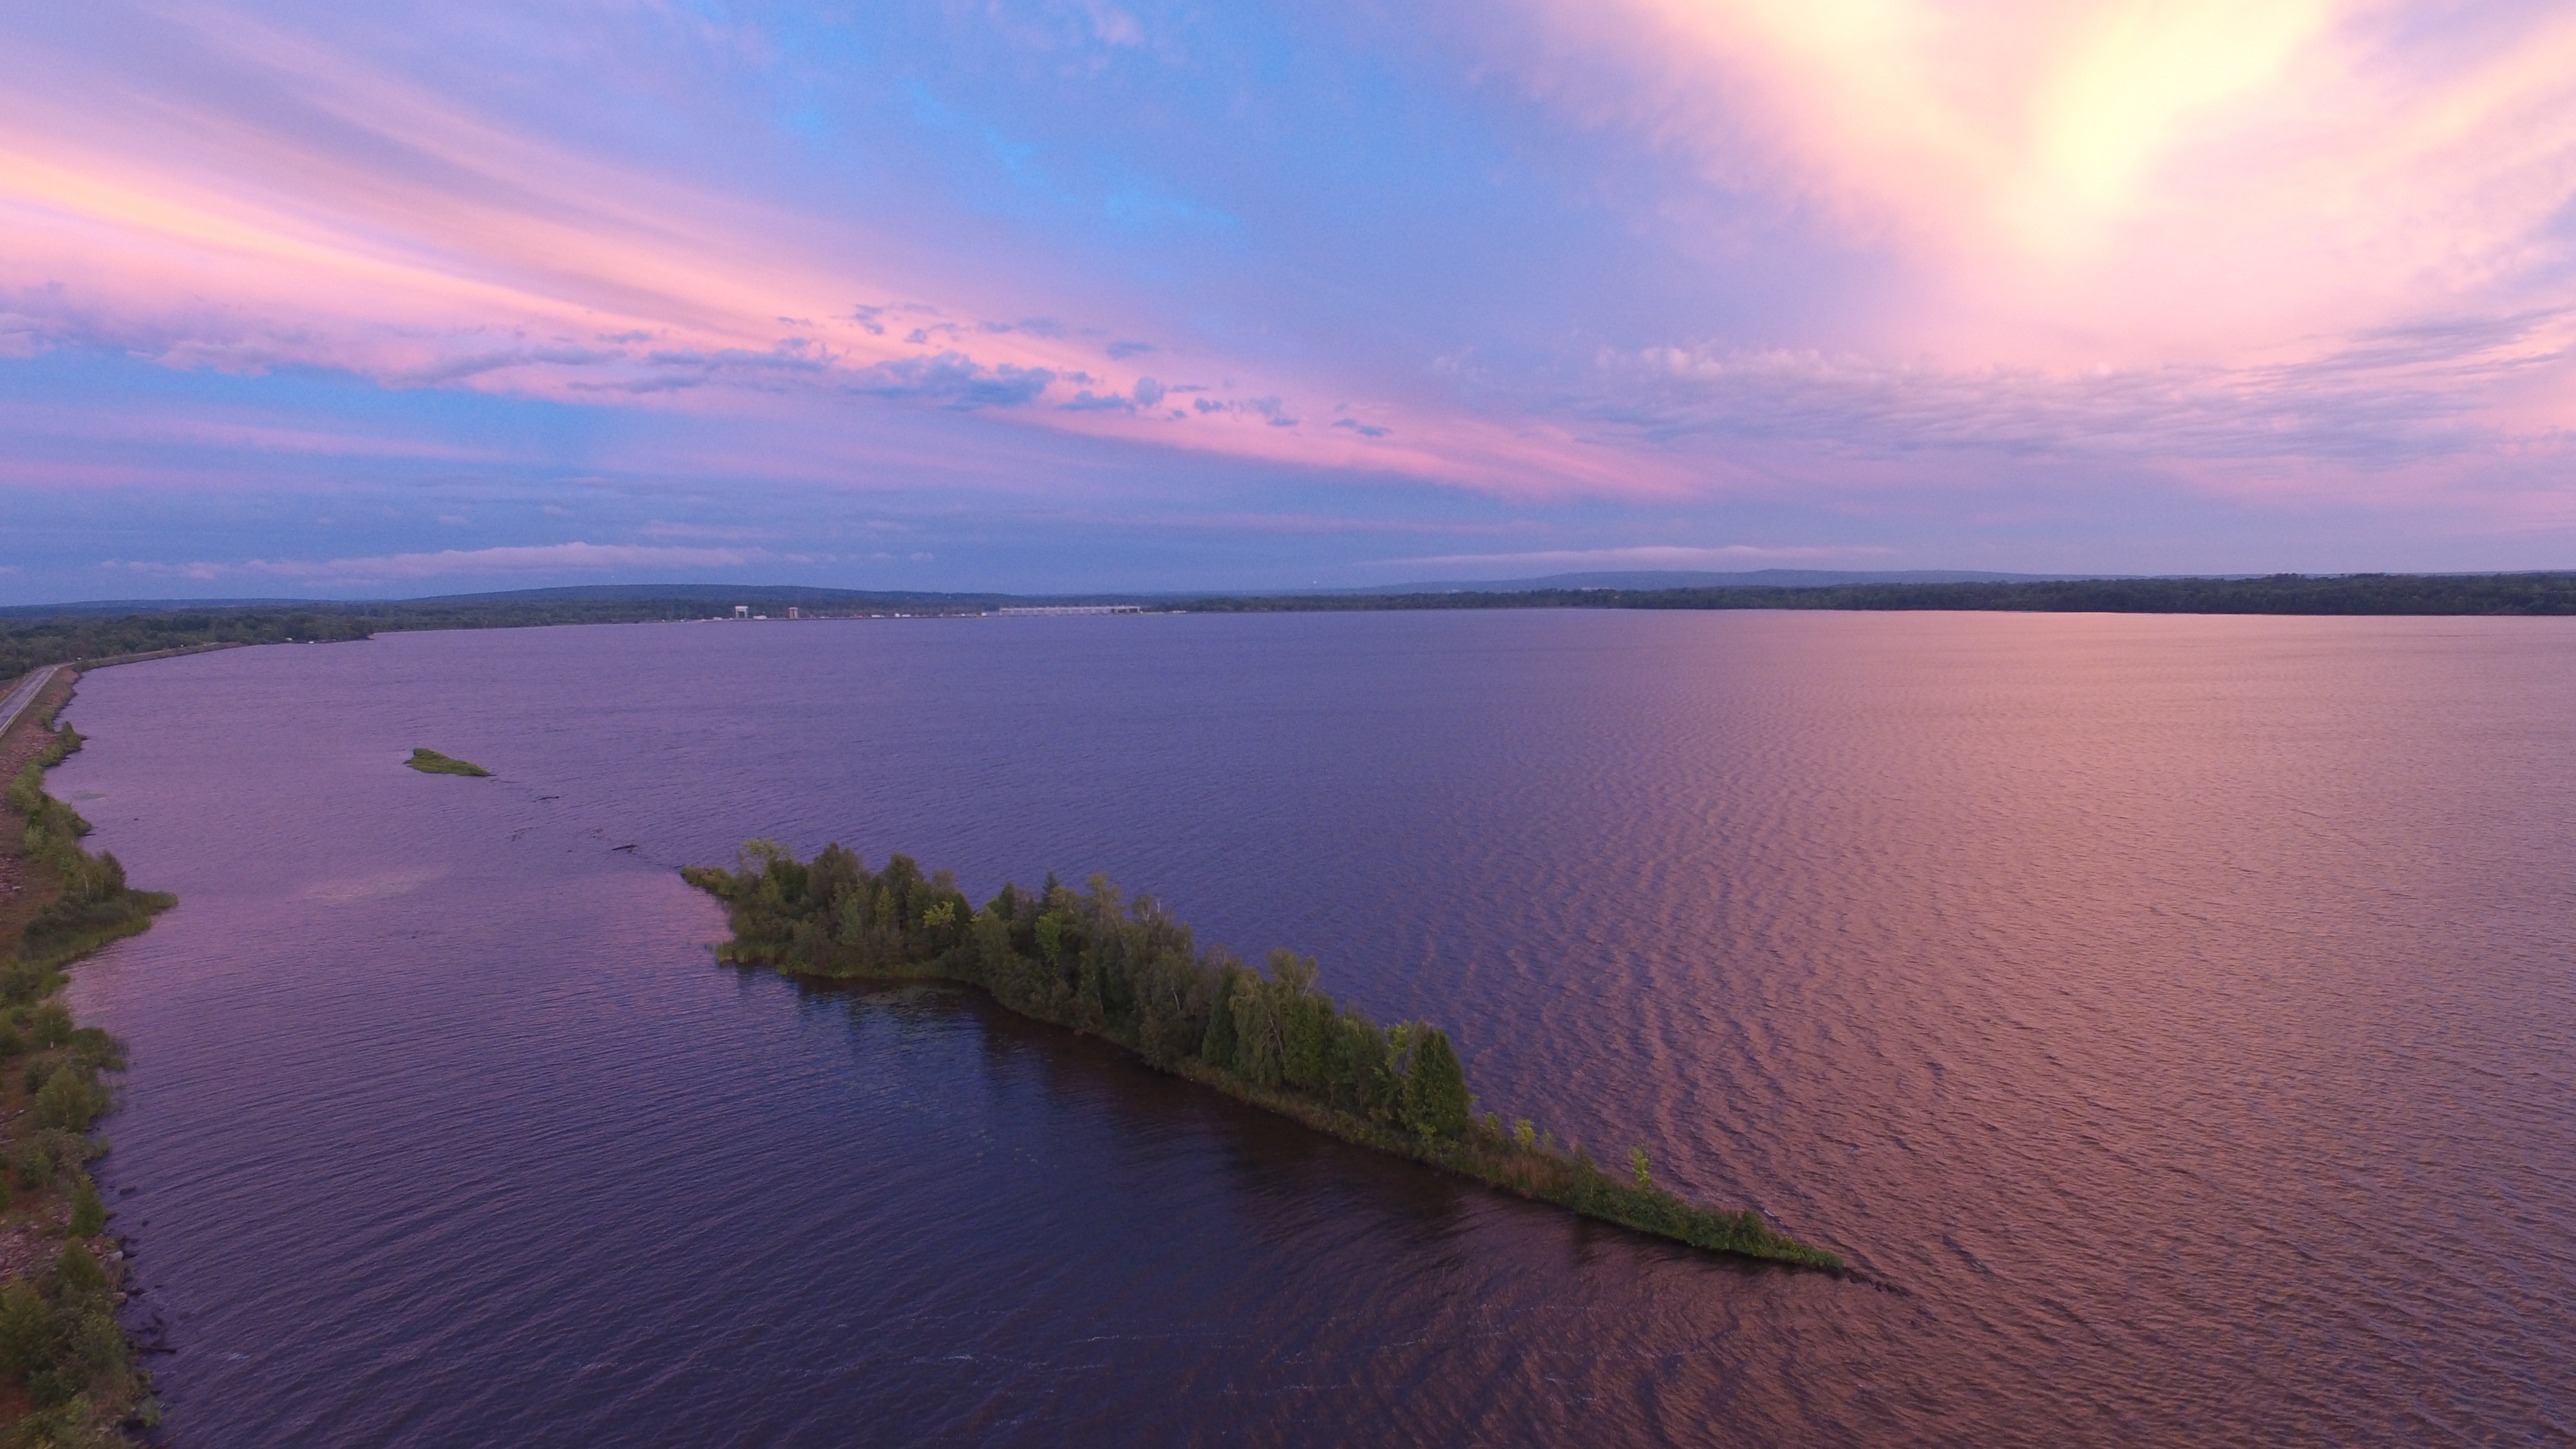
sea, horizon, marsh, sunrise, sunset, morning, shore, lake, dawn, dusk, evening, reflection, bay, reservoir, wetland, channel, loch, estuary, afterglow